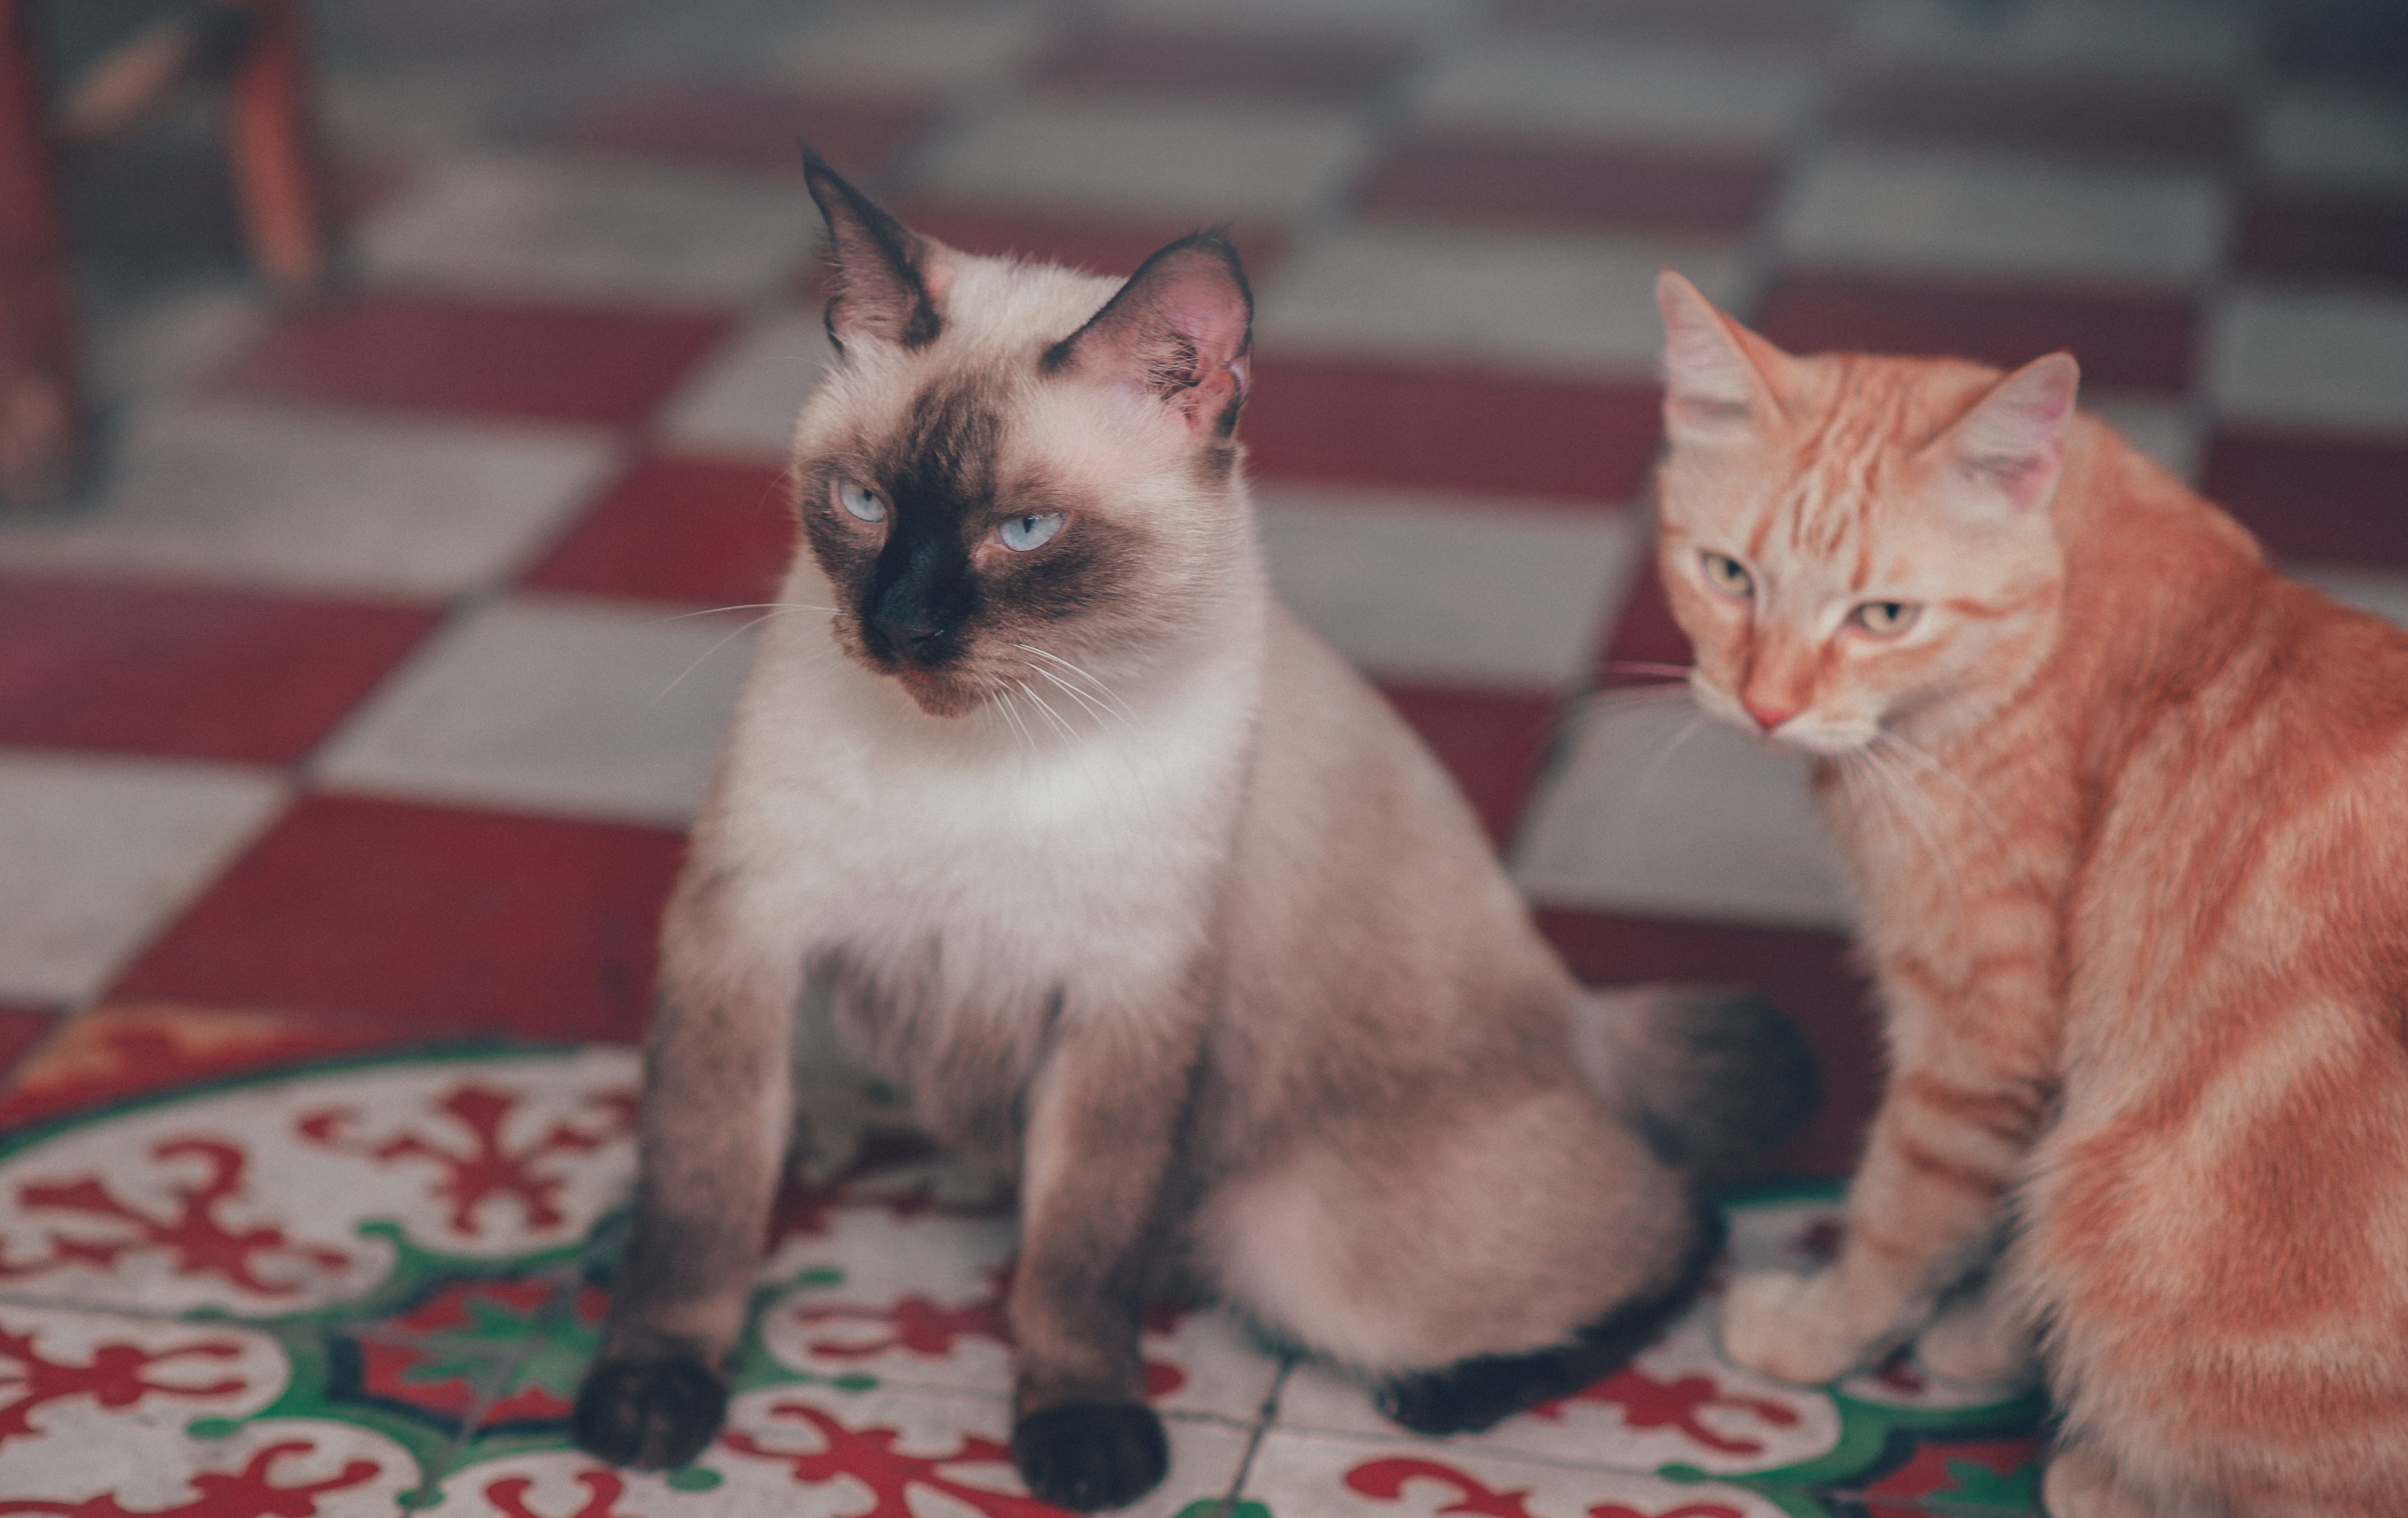
cat, pet, animals, small to medium sized cats, mammal, whiskers, cat like mammal, eye, fauna, thai, snout, ragdoll, kitten, siamese, fur, domestic short haired cat, carnivoran, asian, snowshoe, paw, aegean cat